Attack helicopter

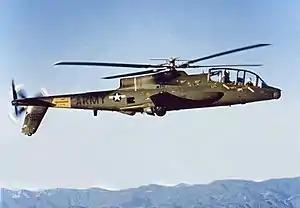
AH-56 Cheyenne prototype

In the early 1950s, various countries around the world started to make increased use of helicopters in their operations in transport and liaison roles. Later on it was realised that these helicopters, successors to the World War II-era Sikorsky R-4, could be armed with weapons in order to provide them with limited combat capability. Early examples include armed Sikorsky H-34s in service with the US Air Force and armed Mil Mi-4 in service with the Soviet Air Forces. This "experimental" trend towards the development of dedicated attack helicopters continued into the 1960s with the deployment of armed Bell UH-1s and Mil Mi-8s during the Vietnam War, to this day the pair of most produced helicopter designs in aviation history. These helicopters proved to be moderately successful in these configurations, but due to a lack of armor protection and speed, they were ultimately ineffective platforms for mounting weapons in higher-threat ground combat environments.